Waag (Alkmaar)

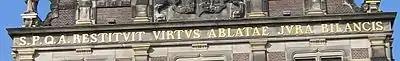
Proverb on the façade "SPQA RESTITVIT VIRTVS ABLATAE JVRA BILANCIS".

Atop the façade of the building is the Latin proverb: "SPQA RESTITVIT VIRTVS ABLATAE JVRA BILANCIS". This means : SPQA (Senatus PopulusQue Alkmaris - Council and People of Alkmaar) by virtue of its courage and strength, restored the rights to the balance to the people and government of Alkmaar." This refers to a battle against Spanish Roman Catholics, which, upon the truce of October 8, 1573, established the rights of the citizens to have a weigh house.